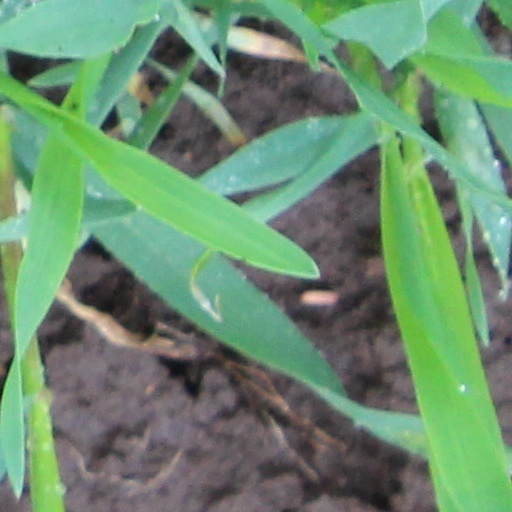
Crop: wheat